Kauri dieback

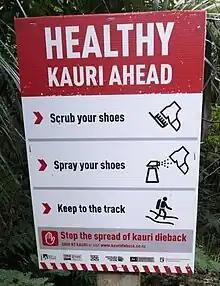
A warning sign in the Waitākere Ranges

Kauri dieback is a forest dieback disease of the native kauri trees ("Agathis australis") of New Zealand that is suspected to be caused by the oomycete "Phytophthora agathidicida." Symptoms can include root rot and associated rot in a collar around the base of the tree, bleeding resin, yellowing and chlorosis of the leaves followed by extensive defoliation, and finally, death.